Beenleigh, Queensland

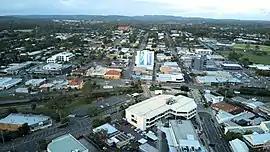
Aerial view of Beenleigh

Beenleigh is a town and suburb in the City of Logan, Queensland, Australia. In the , the suburb of Beenleigh had a population of 8,425 people.